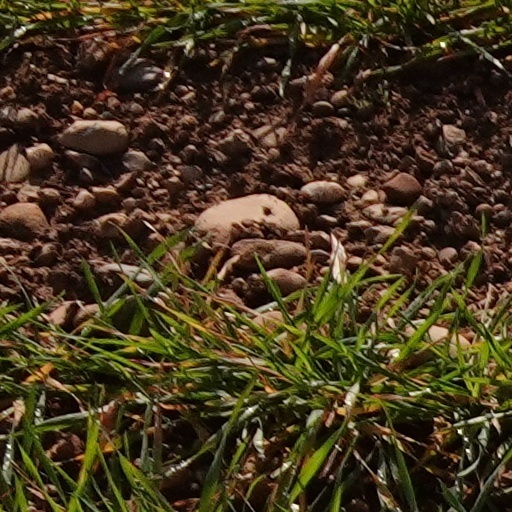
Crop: wheat